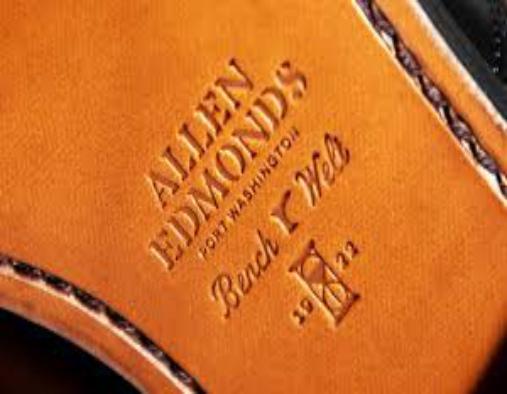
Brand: Allen Edmonds
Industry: Clothes